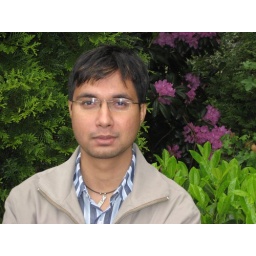
taken in evening after a long day at office and longer drive back home :(